Yuma Desert

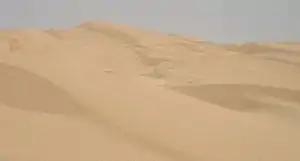

The Yuma Desert is a lower-elevation section of the Sonoran Desert in the southwestern United States and the northwest of Mexico. It lies in the Salton basin. The desert contains areas of sparse vegetation and has notable areas of sand dunes. With an average annual rainfall of less than , it is among the harshest deserts in North America. Human presence is sparse throughout; the largest city is Yuma, Arizona, on the Colorado River and the border of California.